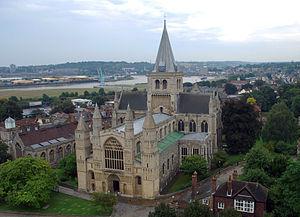
Le doyen de Rochester est le président primus inter pares du Chapitre de chanoines qui dirige la Cathédrale de Rochester. La cathédrale est l'église mère du diocèse de Rochester et le siège de l'évêque de Rochester. Le doyen actuel est Philip Hesketh, qui occupe ce poste depuis juin 2016.
Rochester est une ville historique dans l'autorité unitaire de Medway dans le Kent, en Angleterre. Au point le plus bas de la rivière Medway, à environ 30 miles de Londres.